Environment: real
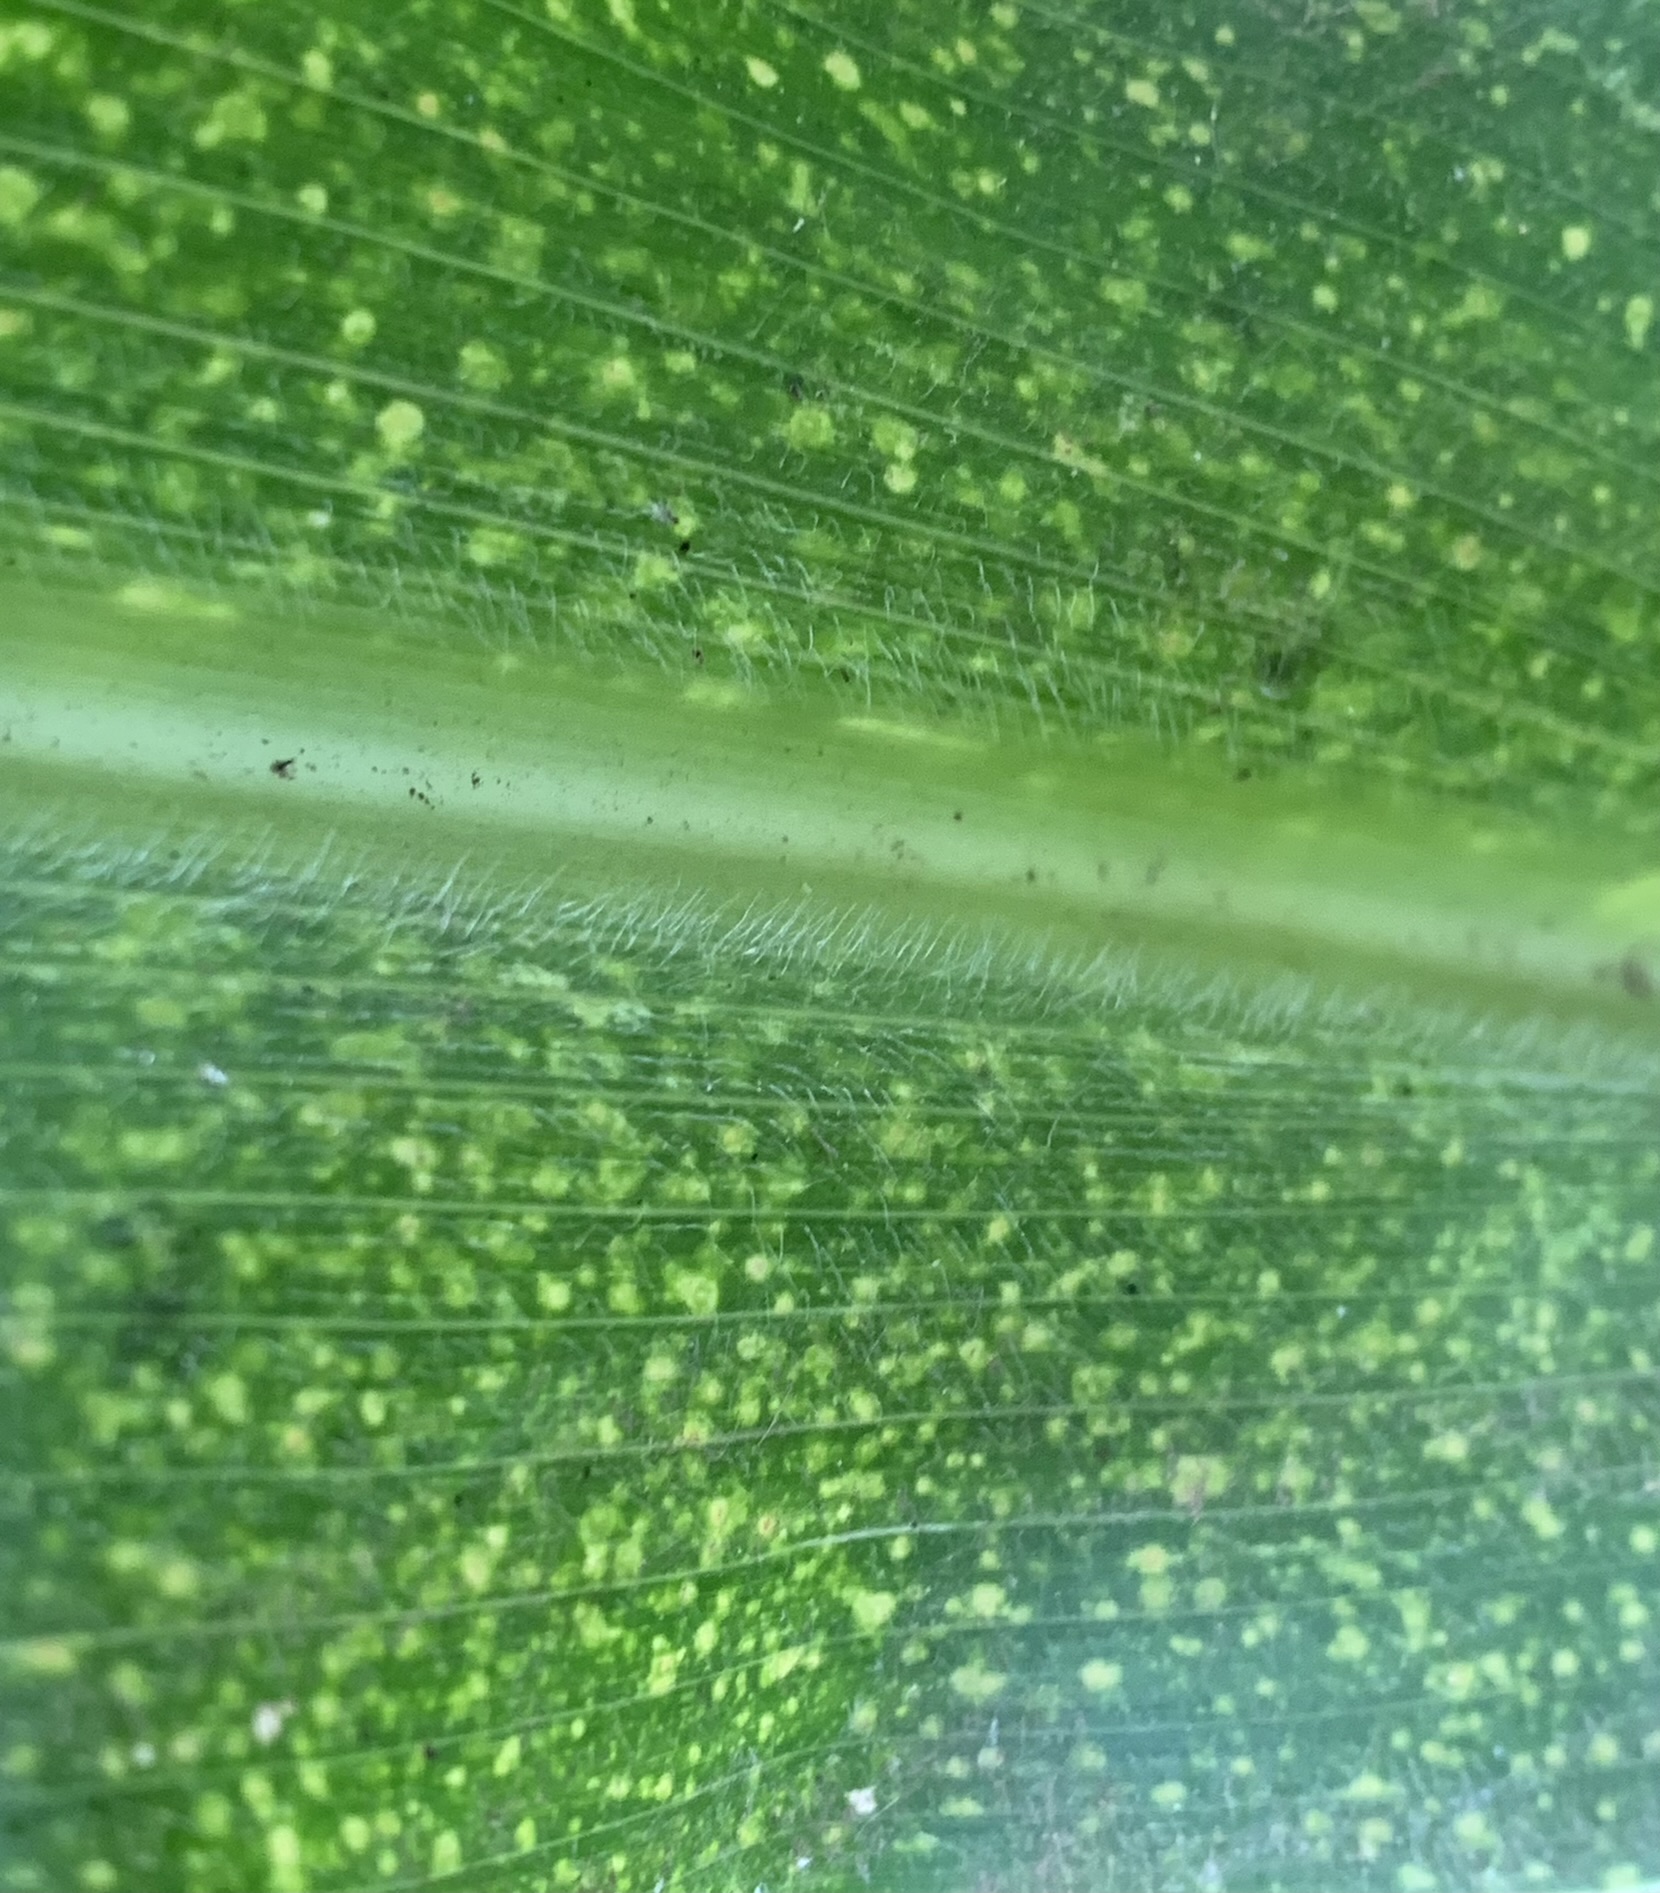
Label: lethal_necrosis